Special Task Force (Sri Lanka)

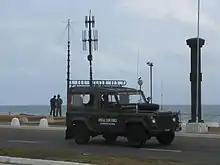
STF Communication Unit

By 1987, heavily involved in the Sri Lankan civil war, the STF was in control of the area from Kiran to Potuvil in the Batticaloa District. The STF was deployed in Company formation into 15 separate camps. When the Indian Peace Keeping Force was moved into the Batticaloa in 1987 as part of the ongoing peace process, the STF was in complete control of Batticoloa, and had restored a level of normalcy to the area. From 1983 to 1987 when the STF was in control over Batticoloa not a single STF camp had come under attack from the LTTE.